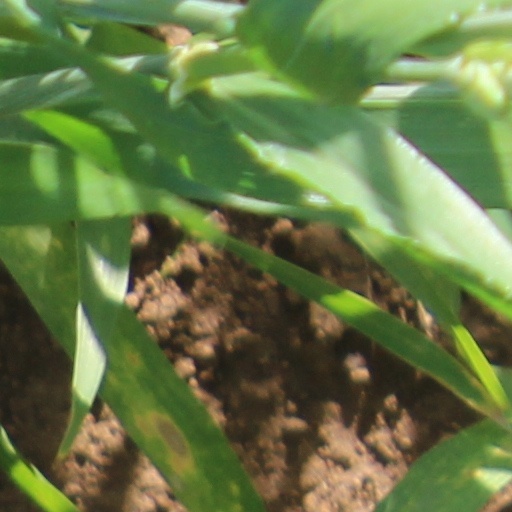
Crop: wheat